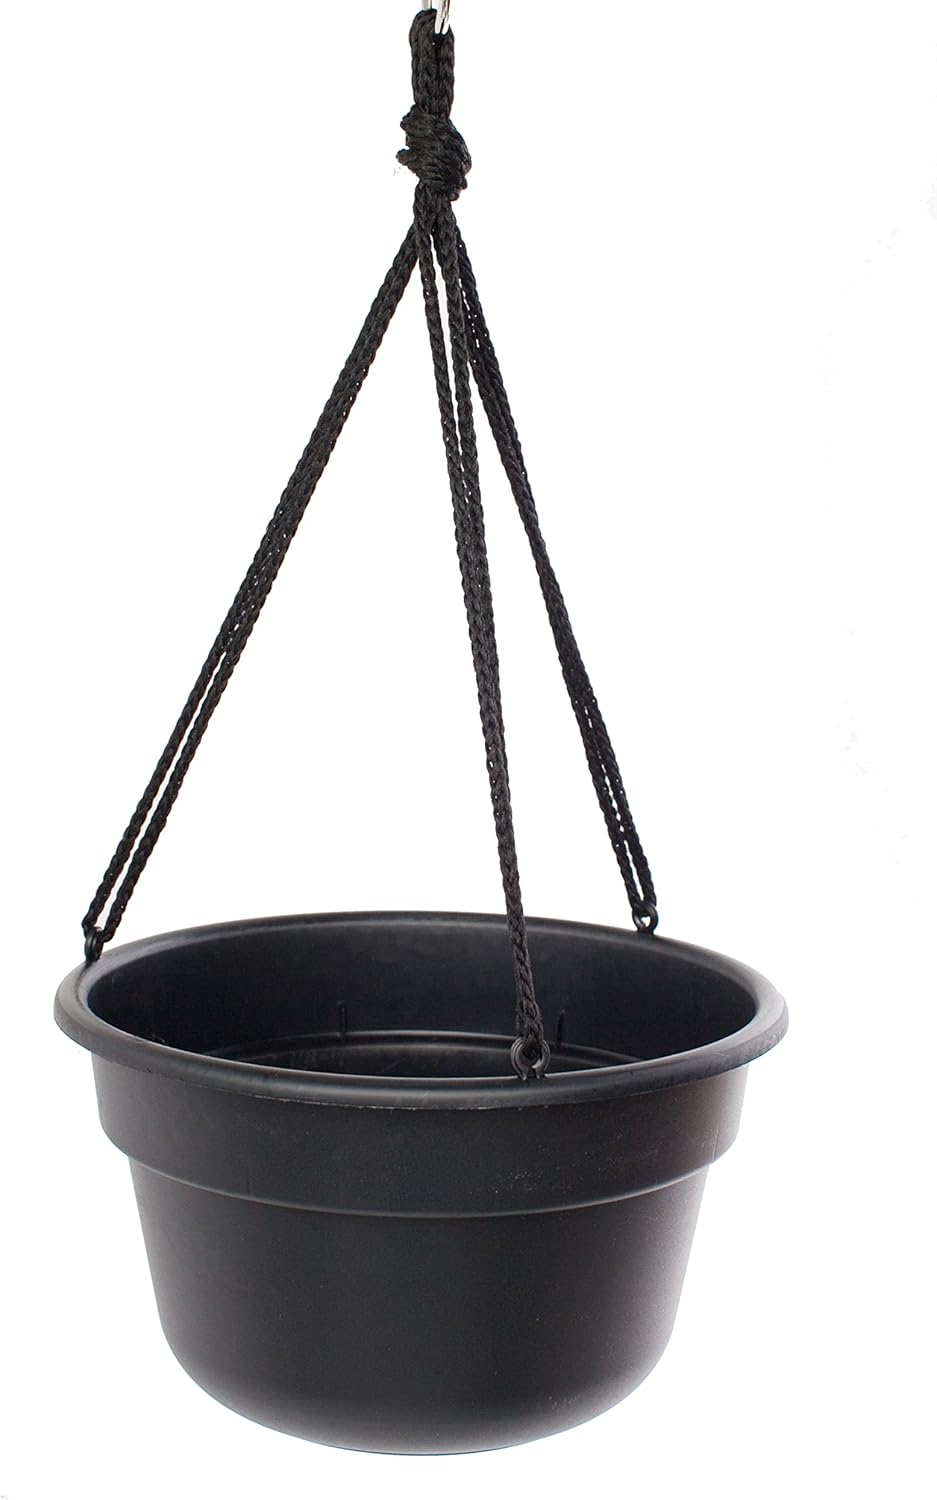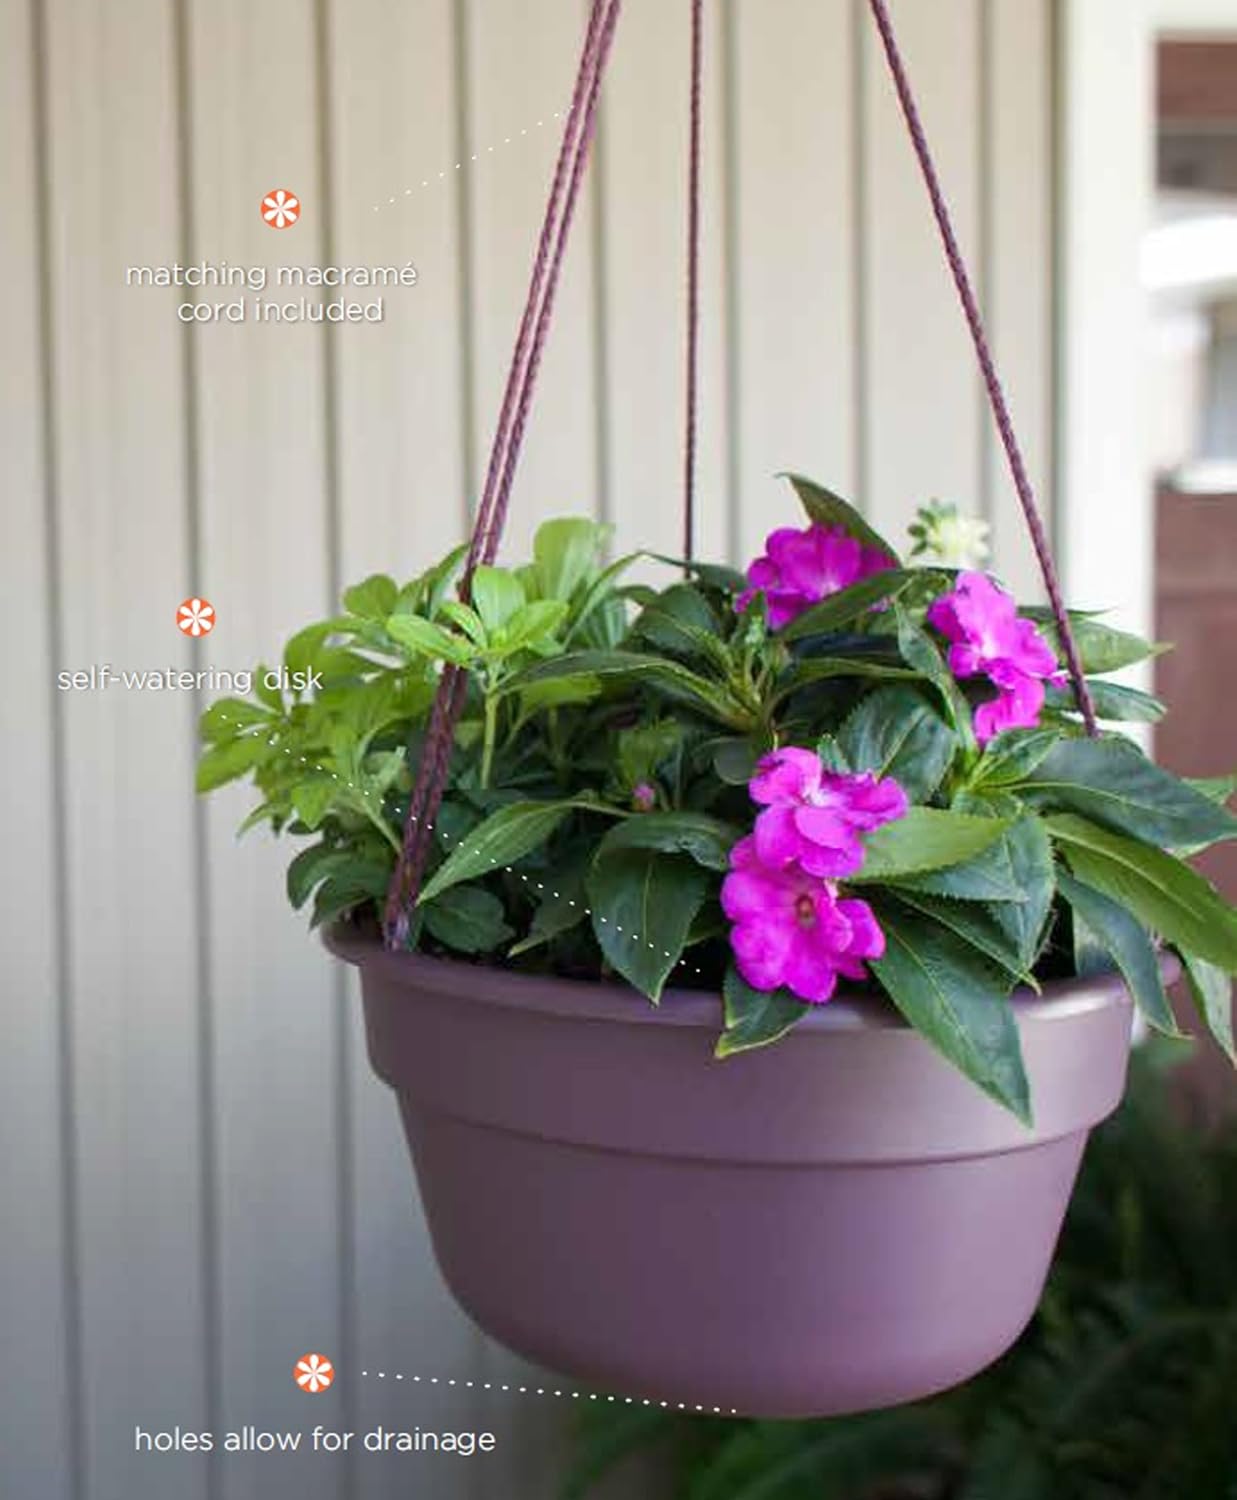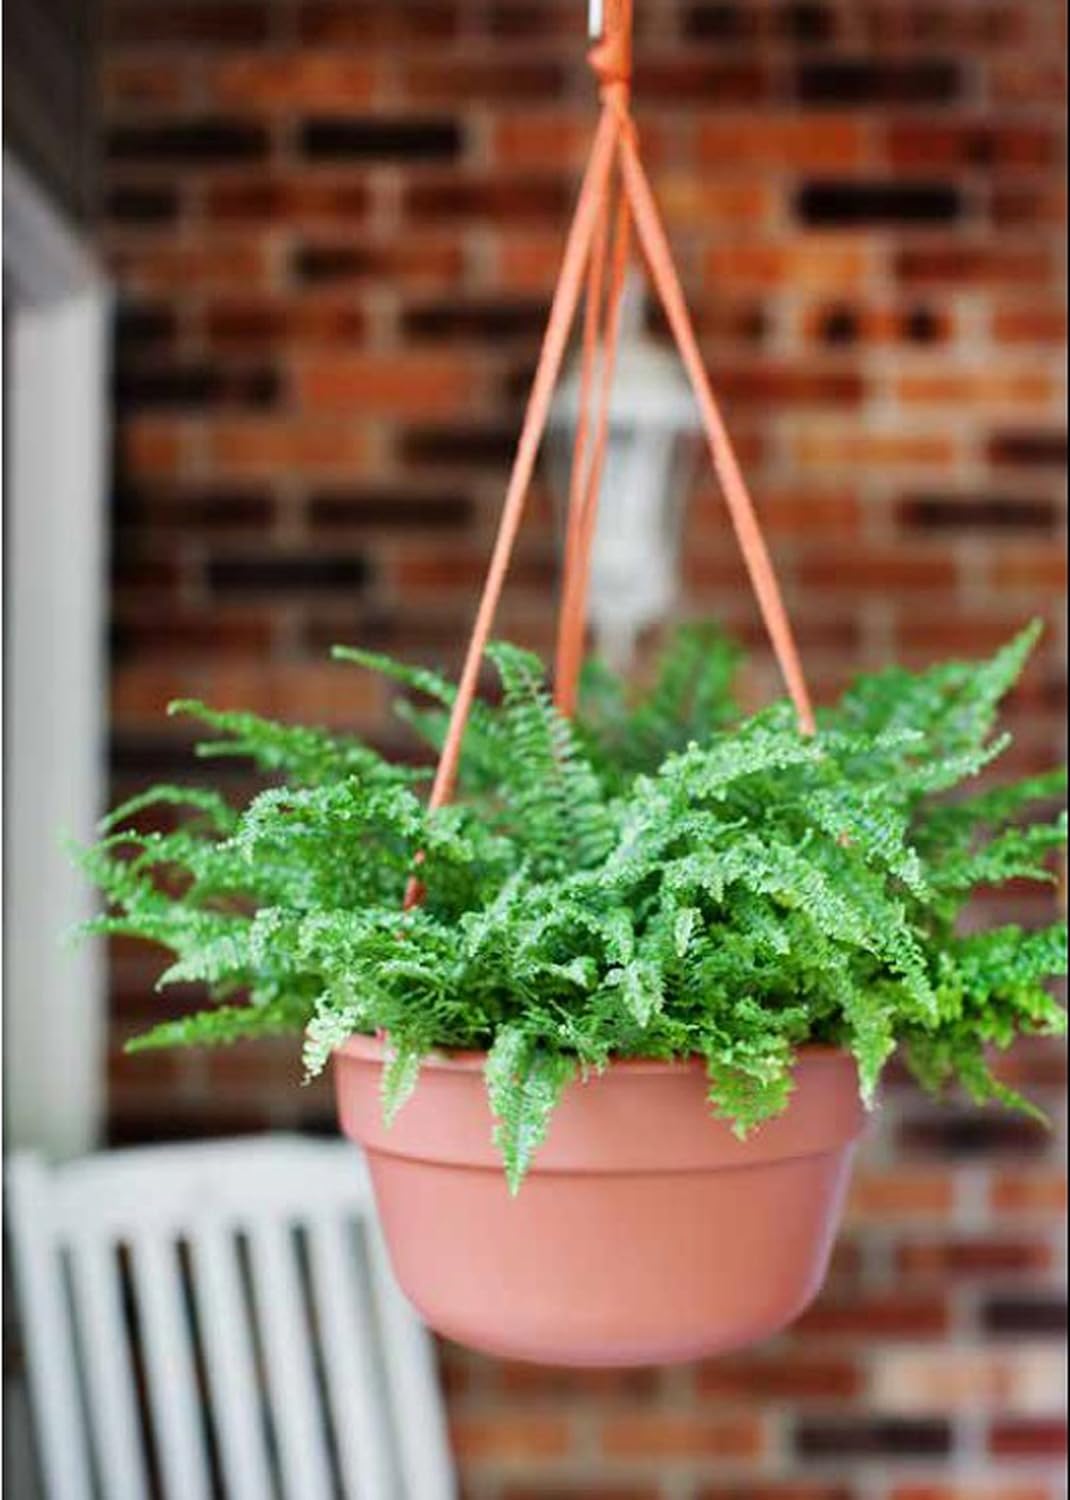
Bloem DCHB10-00 Dura Cotta Hanging Basket/Planter, 10-Inch, Black
Category: Amazon Home
The Dura Cotta Hanging Basket comes with a matching macrame cord. This makes a perfect hanging basket for mixed flowers or vegtables.
Features: Self watering disk and hidden reservoir ensures a consistent supply of water to your plants and prevents root rot | Includes matching macramé cords | Optional removable drainage plug included | Top width 10.5 in (x) Base width 6 in (x) Height 6 in | Matte finish is perfect for resisting scratches, dirt, and fingerprints | 100% UV stabilized polypropylene plastic ensures long lasting color and withstands extreme weather conditions + BPA free